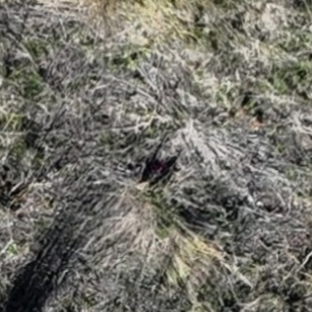
Month: october
Dye color: red
Dye concentration: low